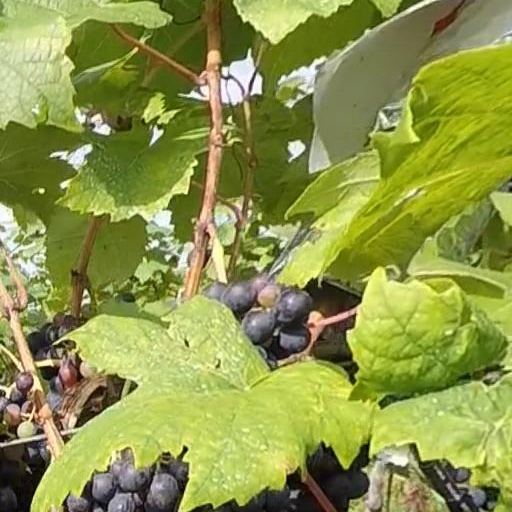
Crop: grape